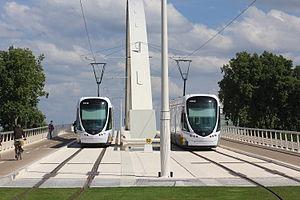
La ligne A du tramway d'Angers est la première ligne exploitée par la RATP Dev Angers, sous le nom commercial Irigo, mise en service le 25 juin 2011, entre La Roseraie, un quartier d'Angers, et Avrillé, une ville du nord de l'agglomération angevine. Au début du lancement du projet, lors de l'enquête publique, il était initialement prévu que cette inauguration se fasse en 2009. Un an après sa mise en service, la fréquentation moyenne de cette ligne était de 32 500 voyageur par jour et de 8 millions de voyages annuels. En 2017, ce dernier chiffre atteint 9,5 millions.